Myint Naing (artist)

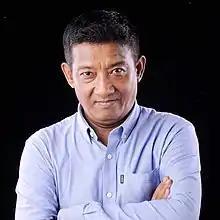
Myint Naing

Myint Naing, (born 26 February 1967) is a Myanmar watercolour artist. Myint Naing was born in Giwa Village, Taungup Township, Rakhine State, Myanmar. He graduated from the State School of Fine Arts (Yangon)(1986–1989). He studied under U Kyaw Lay, U Mya Aye, U Say Yoe, U Thit Lwin Soe and U Thukha.